Samskara (rite of passage)

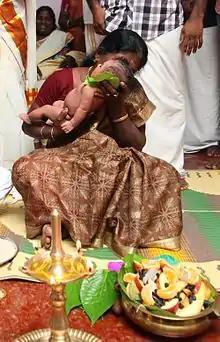
A new born's Namakarana ceremony. The grandmother is whispering the name into the baby's ear, while friends and family watch.

The Upanishad includes prayer to deity Saraswati during this rite of passage, the goddess of knowledge and wisdom in Hindu tradition. It also includes the threefold repetition of "Speech Speech" with the assertion to the baby, "You are the Vedas! so, live a hundred autumns", into the baby's ear by the father. At the end of the ritual pronouncements by the father, he gives the baby to the mother's breast for feeding.